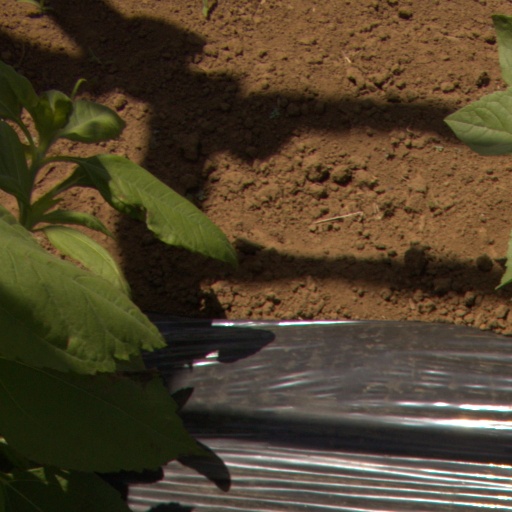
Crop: Jerusalem artichoke